Rugby sevens at the 2014 Commonwealth Games

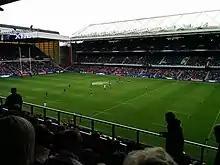
Ibrox hosting the Rugby Sevens tournament of the 2014 Commonwealth Games

Nigeria were originally announced as one of the sixteen teams, but shortly after the team was withdrawn from the rugby competition and replaced by Barbados.